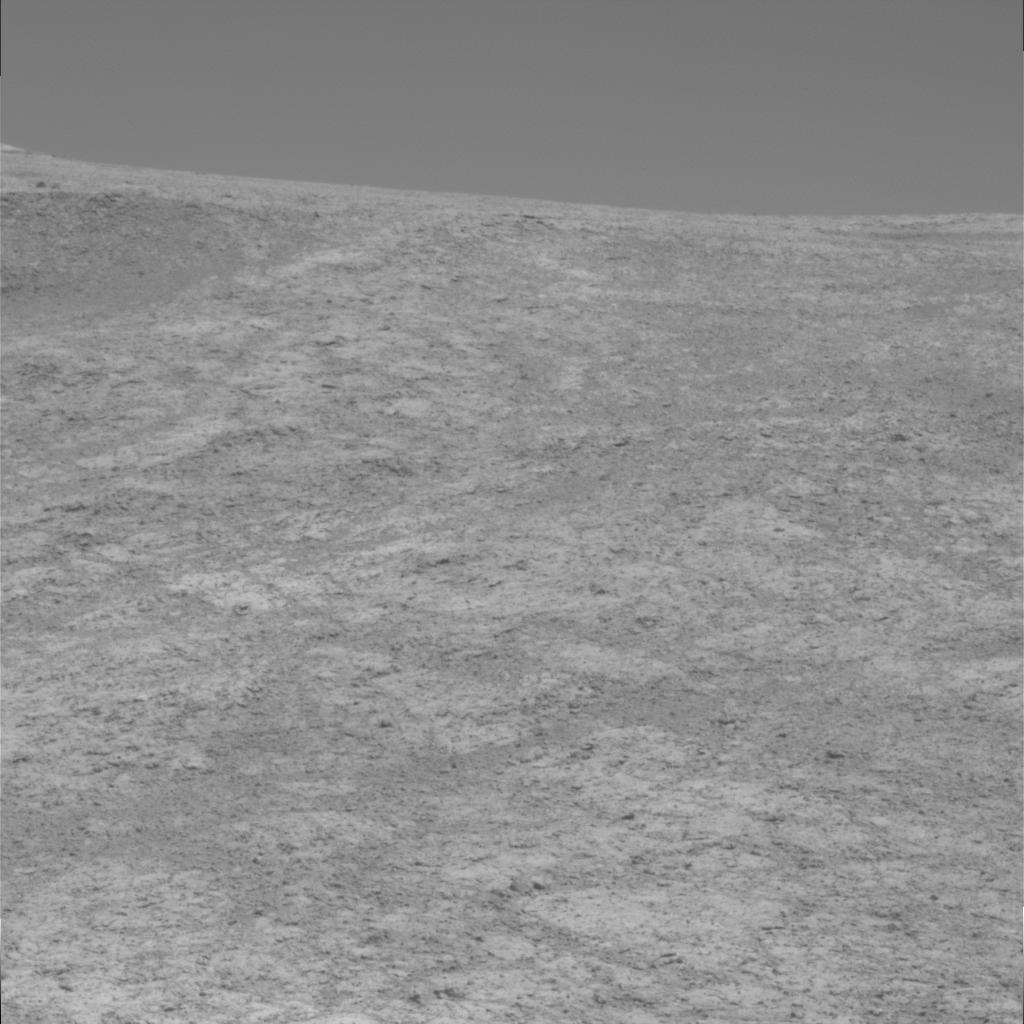
Surface features visible: Rock Outcrops, Clasts, Soil, Distant Vista, Sky